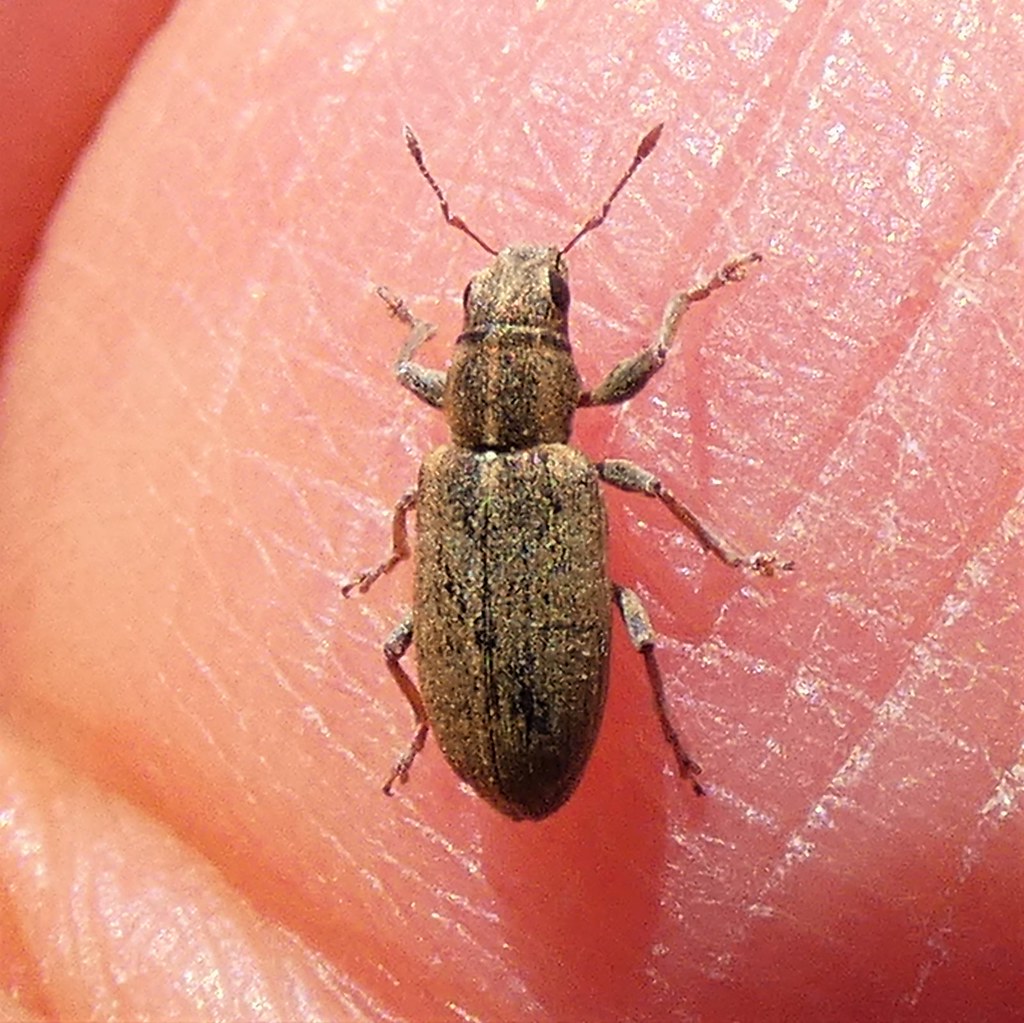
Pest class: pea_leaf_weevil